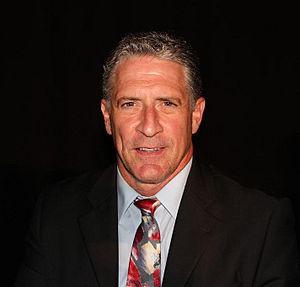
Michael Timothy Pagliarulo est un ancien joueur de troisième but au baseball. De 1984 à 1995, il évolue 11 saisons dans la Ligue majeure de baseball et une au Japon. Il passe la moitié de sa carrière avec les Yankees de New York et fait partie de l'équipe des Twins du Minnesota championne de la Série mondiale 1991.